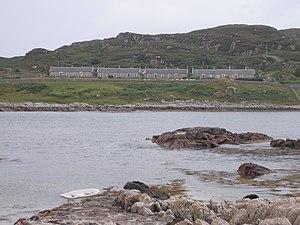
Erraid est une île du Royaume-Uni située en Écosse, en face de l'extrémité du Ross of Mull, la péninsule sud-est de l'île de Mull. Appartenant à l'archipel des Hébrides intérieures et de 1,87 km² de superficie, Erraid est accessible à marée basse depuis l'île de Mull. Une partie de l'île est classée propriété privée, détenue par une communauté intentionnelle liée à la Fondation Findhorn.